New Earth (Doctor Who)

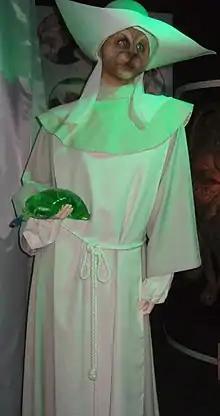
The Sisters of Plenitude as shown at the "Doctor Who" Experience

The Doctor and Cassandra discover that the hospital houses thousands of pods containing artificially grown humans in what is supposedly the intensive care unit. The artificial humans are forcibly infected with every disease in the galaxy so that the Sisters can discover the cures as a way of dealing with the influx of settlers and the diseases they brought with them. Cassandra reveals she is in Rose's body and knocks the Doctor out with a perfume gas, locking him in a pod. Cassandra then approaches Sister Jatt and demands payment in exchange for keeping the human test subjects secret. The Sisters refuse, and Cassandra releases the Doctor and some of the humans as a distraction. The infected humans release others from their pods and soon a zombie-like attack begins, with those infected trying to attack others in the hospital.